Redfern (couture)

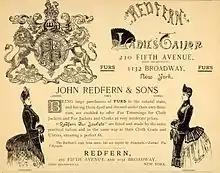
An 1885 advertisement for the New York branch of the English tailoring house of Redfern.

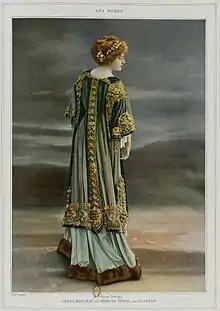
Gilda Darthy in a dinner dress and coat by Redfern, "Les Modes", February 1908

Redfern & Sons (later Redfern Ltd) was a British tailoring firm founded by John Redfern (1820–1895) in Cowes on the Isle of Wight that developed into a leading European couture house (active: 1855–1932; 1936–1940). By the early 1890s, the business had branches in London, Edinburgh, Paris and New York. The Paris extension was operated as a couture establishment while its other branches functioned primarily as tailors and importers.